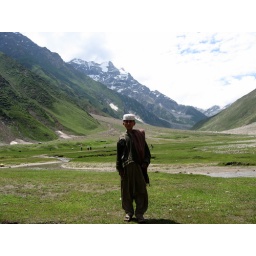
A local boy near malika Parbat base